Paulo Baier

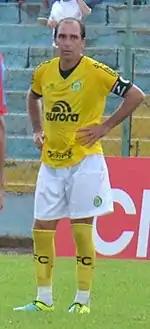
Baier playing for Ypiranga in 2015

Baier was born in Ijuí, Rio Grande do Sul, of German descent. Started his career at the age of 12, training with Gaúcho's youth setup. In 1991, after representing hometown amateur sides Esporte Clube Flamengo Vila Santo Antônio and Sociedade Recreativa Esportiva Chorão, he went on a trial at São Luiz.